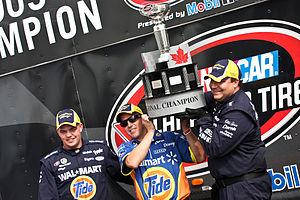
Andrew Ranger, né le 20 novembre 1986 à Roxton Pond au Québec, est un pilote automobile canadien.
Le Grand Prix de Trois-Rivières, plus communément appelé GP3R, est une compétition automobile qui se tient chaque année sur le circuit urbain de Trois-Rivières, au Québec, Canada. C'est l'un des événements automobiles les plus importants du Québec, il figure entre autres au calendrier du championnat FIA World Rallycross Championship et NASCAR Pinty's Series.